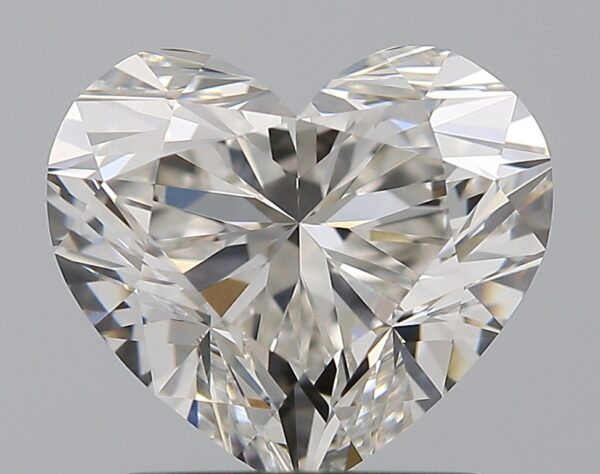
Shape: heart
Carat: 1.71
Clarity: VVS2
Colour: H
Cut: EX
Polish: EX
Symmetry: EX
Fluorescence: F
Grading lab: GIA
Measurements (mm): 7.19 x 8.13 x 4.84